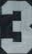
Number: 3